Describe the emotion expressed in this image:  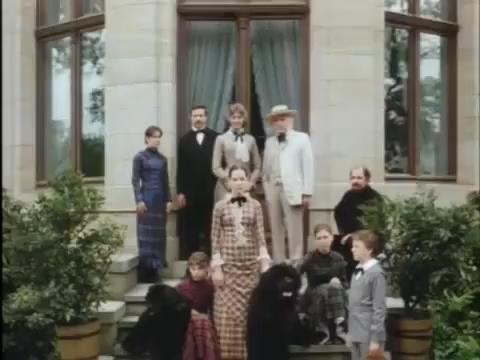
This person displays Suffering, valence and arousal with low intensity.